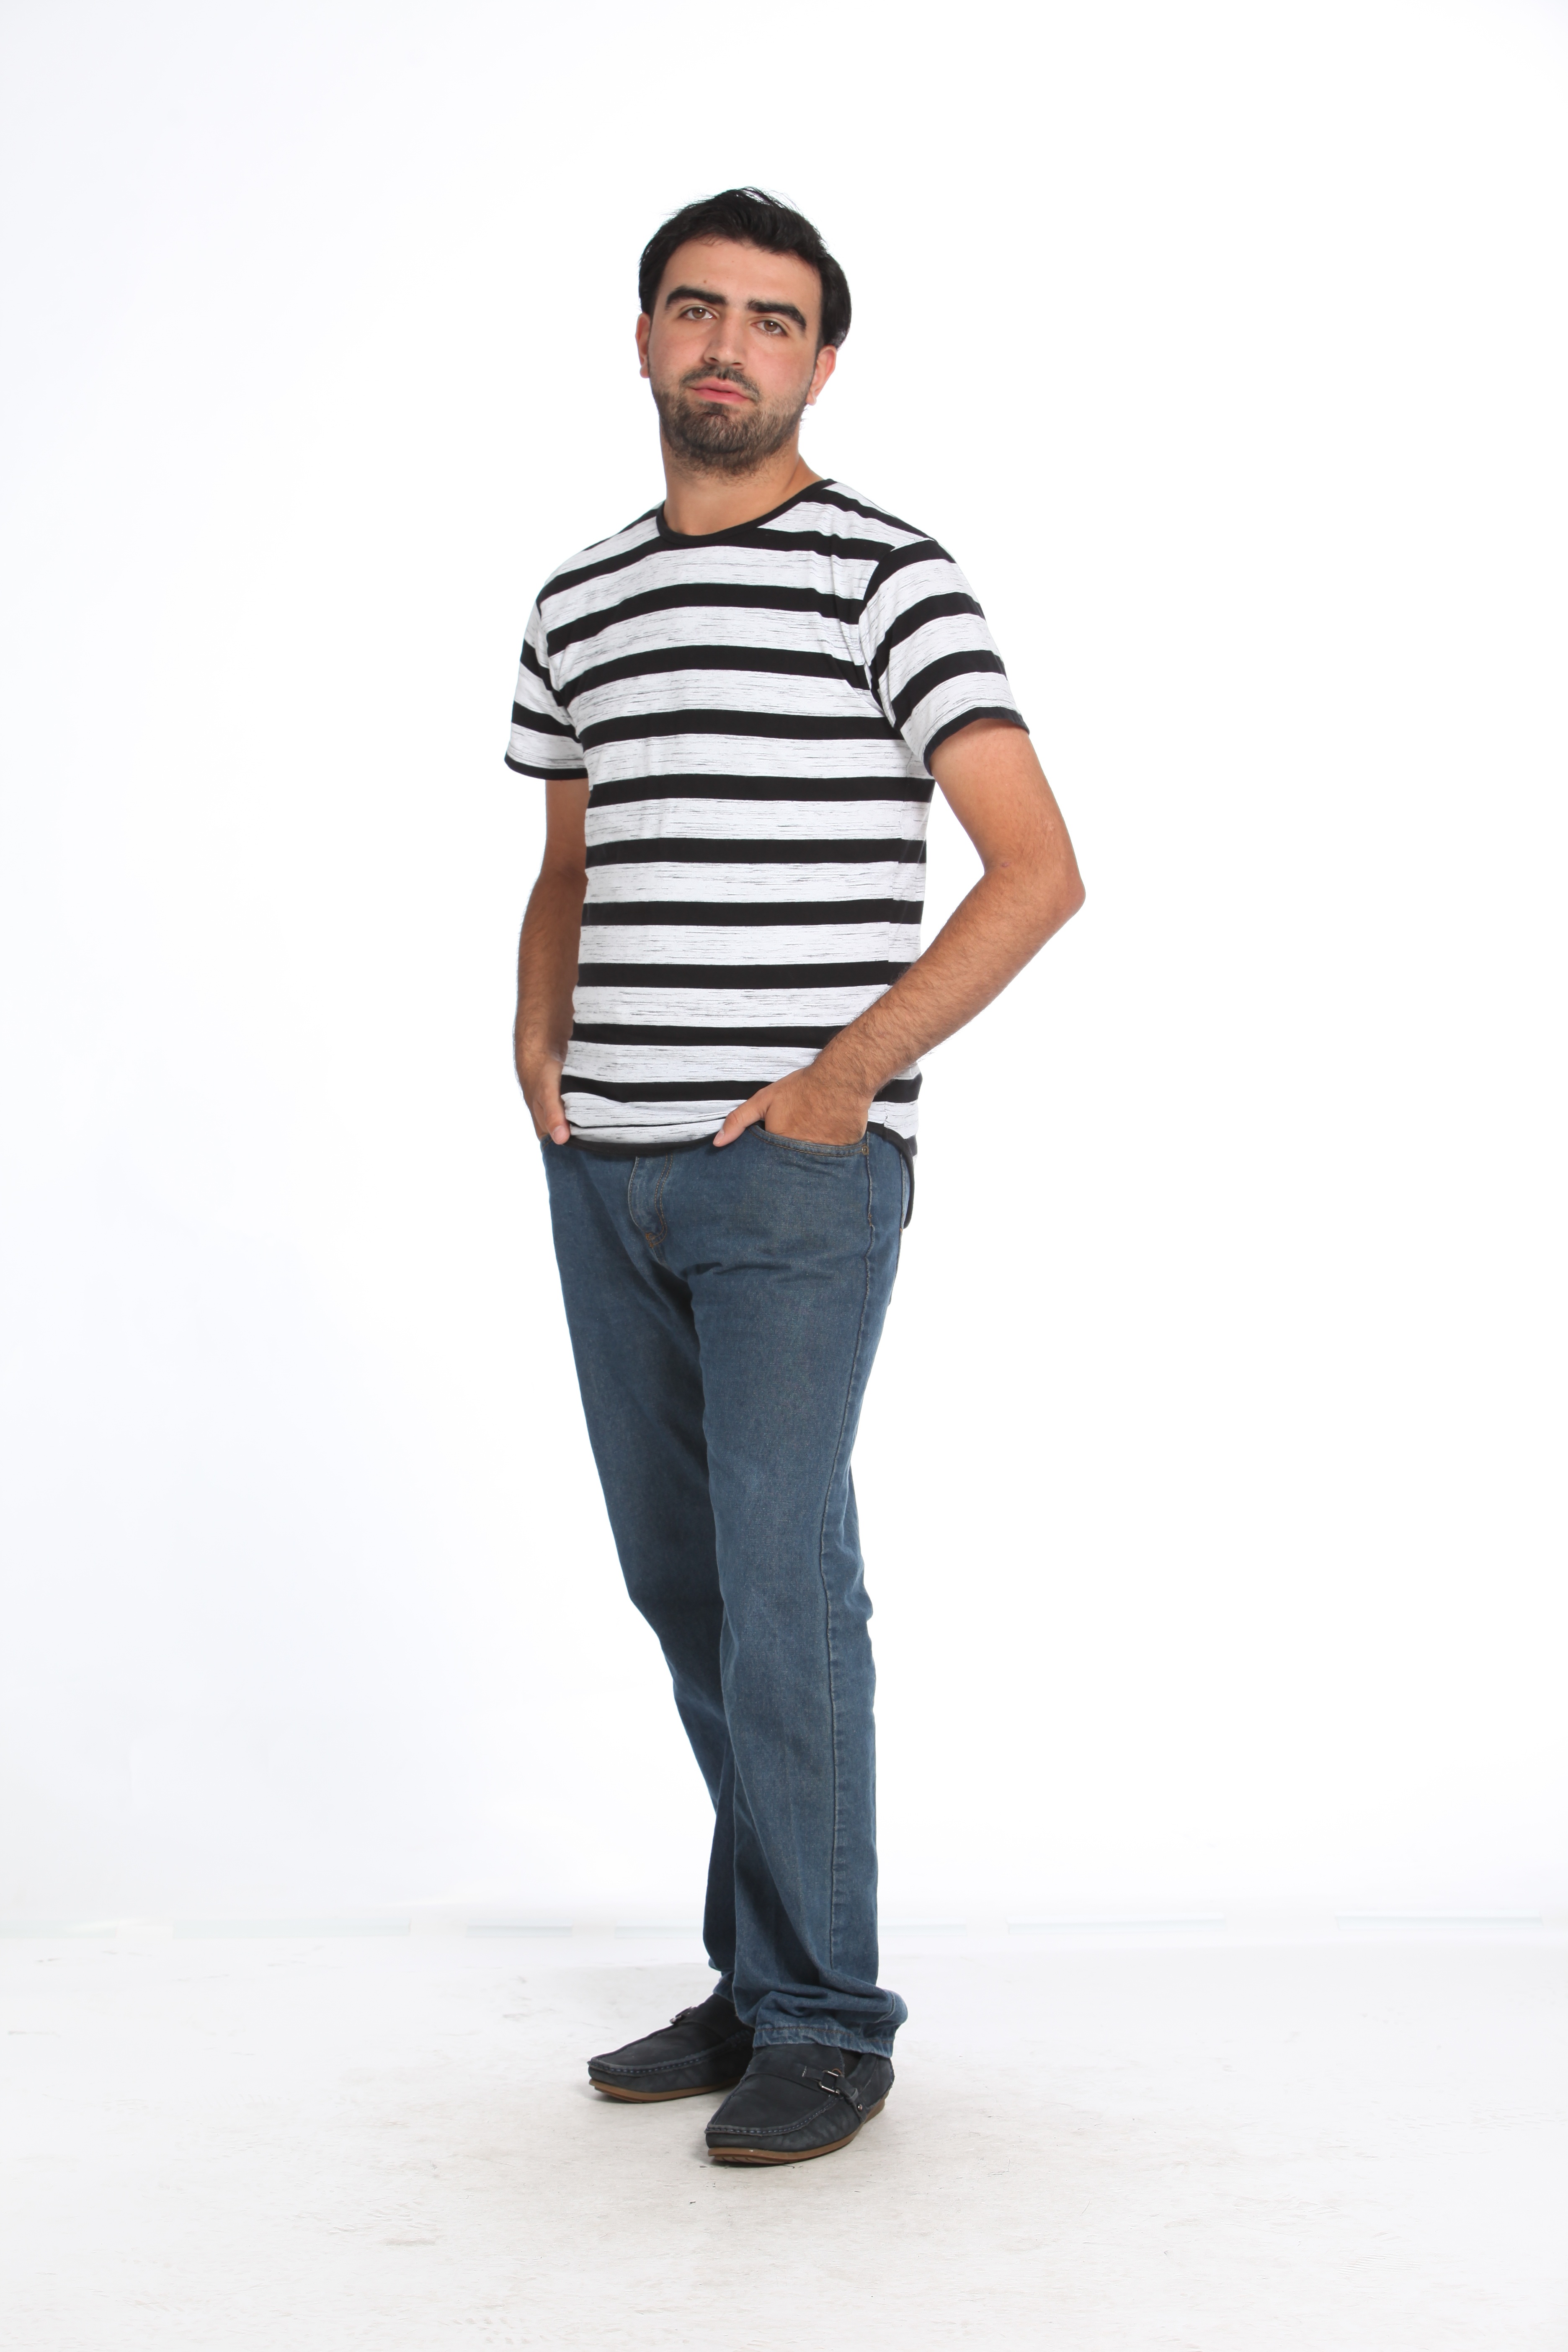
man, person, people, photography, male, guy, pattern, model, jeans, spring, professional, clothing, outerwear, denim, footwear, pose, body, practice, pocket, sleeve, photo shoot, t shirt, full body shot